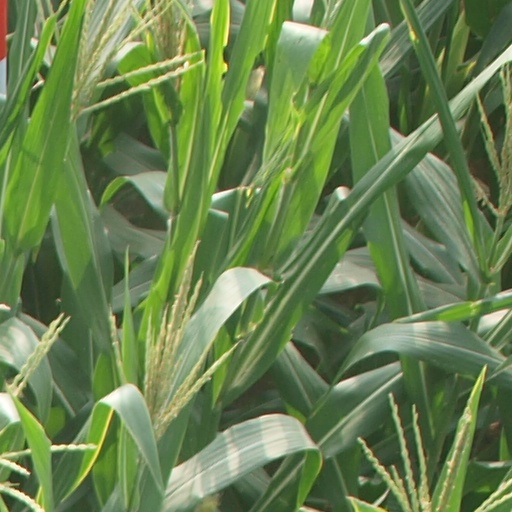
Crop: maize; corn